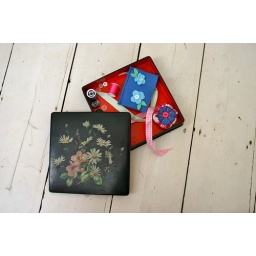
starter sewing kit in a flowers and daisy vintage wooden box with felt needle book and pin cushion